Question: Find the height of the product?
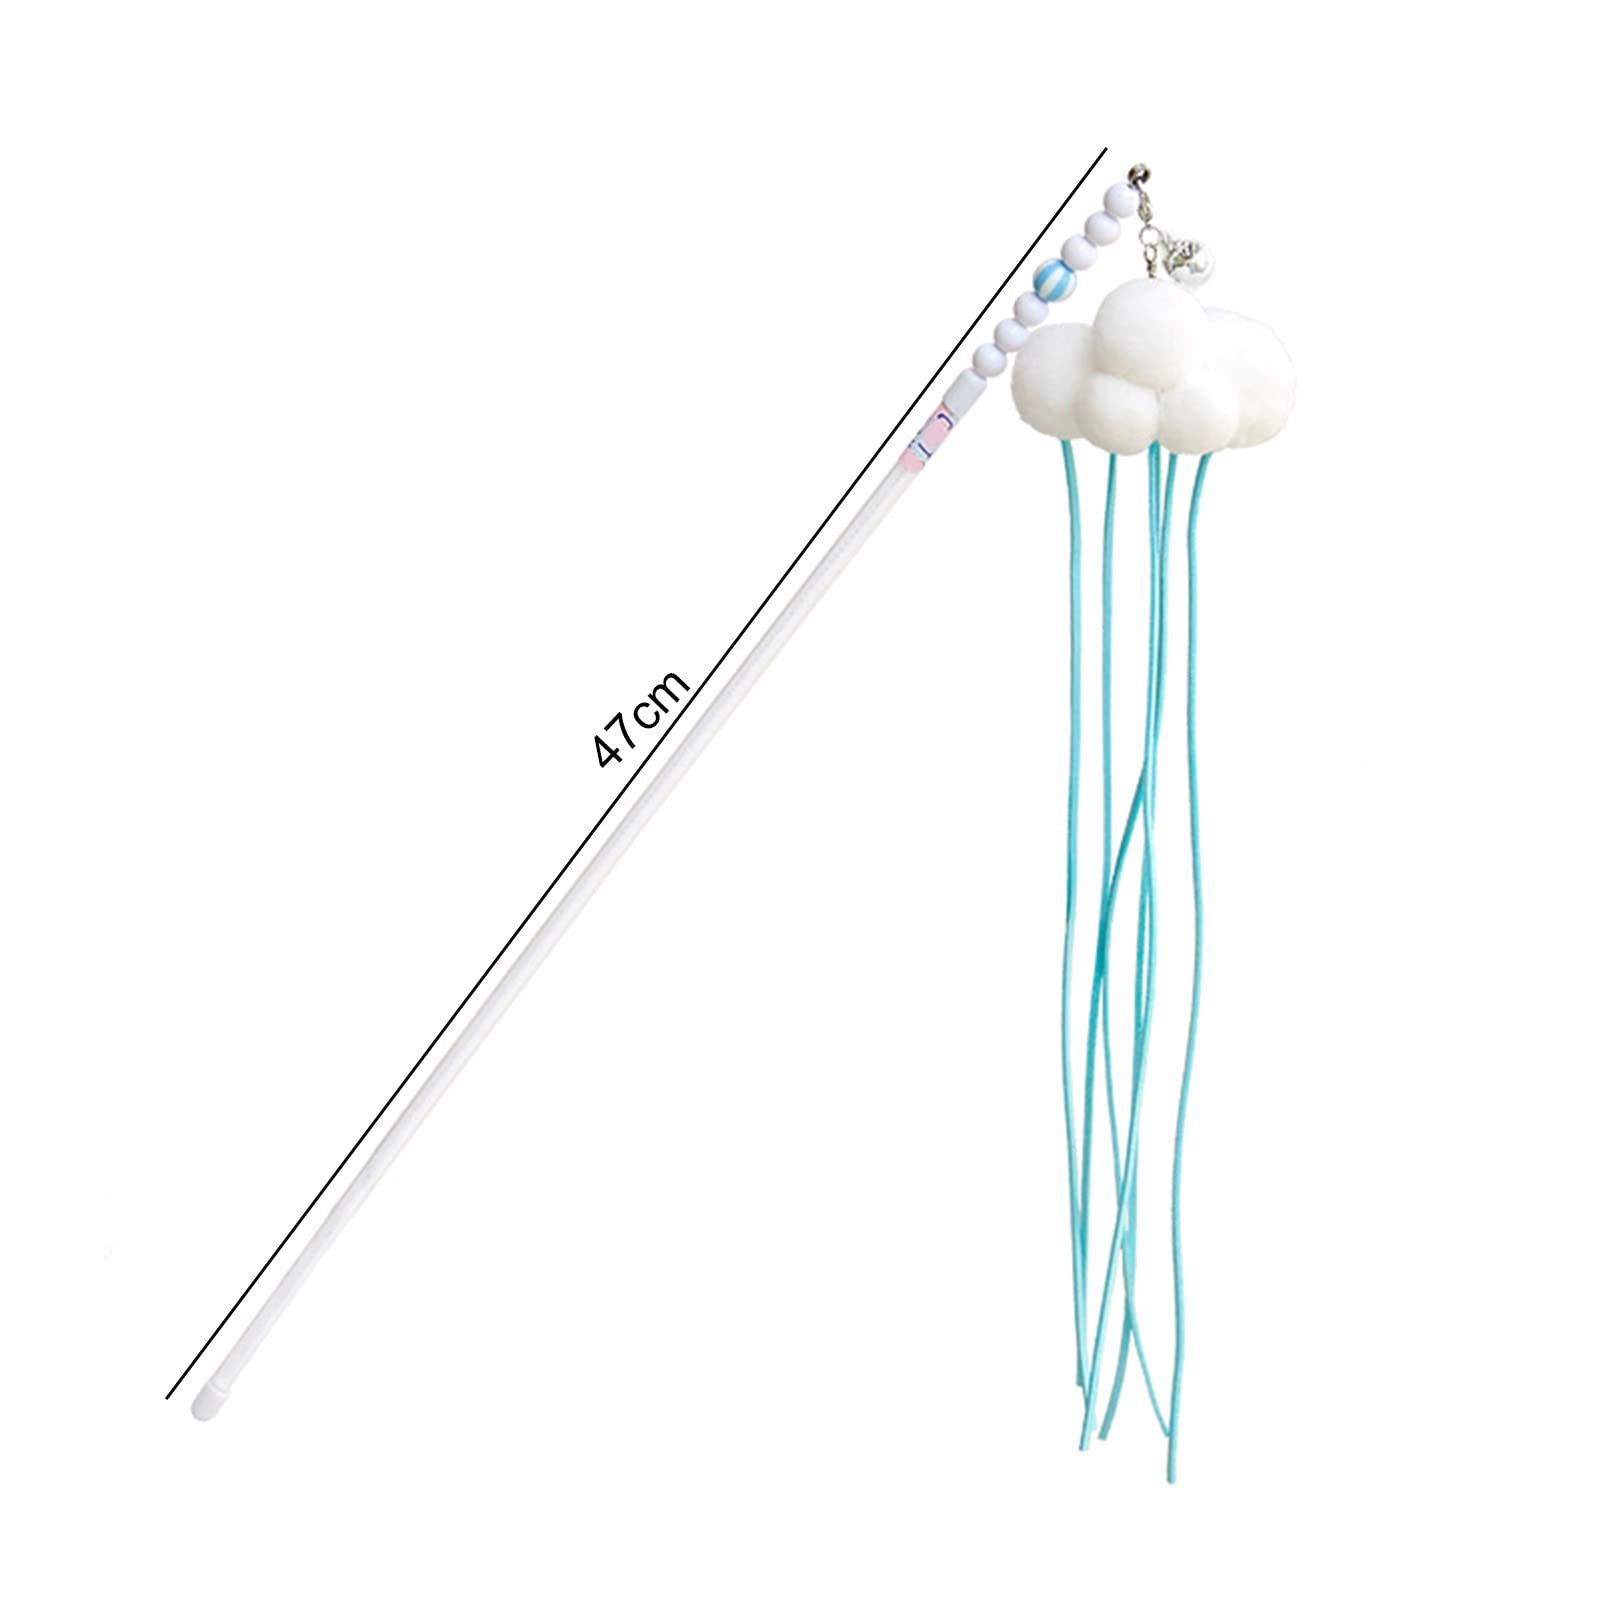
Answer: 47.0 centimetre